Great Ormside

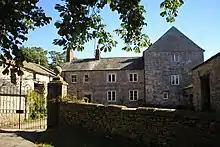
Ormside Hall

Close to the church in Great Ormside is Ormside Hall, 17th-century house which incorporates the remains of a late 14th- or early 15th-century tower house.